Chika Oduah

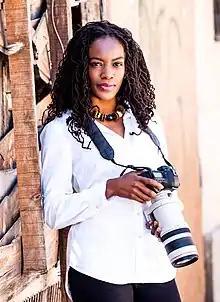

Chikaodinaka Sandra Oduah (born March 14, 1986) is a Nigerian-American journalist, poet and cultural entrepreneur who has worked as a television news producer, correspondent, writer and photographer. She is the founder of Zikora Media & Arts, which operates as a media production company and a cultural institution. Oduah was formerly a correspondent for "VICE News". Known for her unique human-focused ethnographic reporting style with an anthropological approach, she was awarded a CNN Multichoice African Journalist Award in 2016. Upon the abduction of 276 schoolgirls by the terrorist group Boko Haram in Chibok, northeastern Nigeria, she was the first international journalist to visit and spend extensive time in the remote community of Chibok. Her thorough and exclusive coverage of the mass kidnapping won her the Trust Women "Journalist of The Year Award" from the Thomson Reuters Foundation in 2014. Oduah's reporting explores culture, history, conflict, human rights, and development to capture the complexities, hopes and everyday realities of Africans and people of African descent.